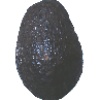
Label: avocado